Triboracyclopropenyl

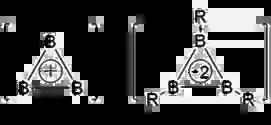

The triboracyclopropenyl fragment is a cyclic structural motif in boron chemistry, named for its geometric similarity to cyclopropene. In contrast to nonplanar borane clusters that exhibit higher coordination numbers at boron (e.g., through 3-center 2-electron bonds to bridging hydrides or cations), triboracyclopropenyl-type structures are rings of three boron atoms where substituents at each boron are also coplanar to the ring. Triboracyclopropenyl-containing compounds are extreme cases of inorganic aromaticity. They are the lightest and smallest cyclic structures known to display the bonding and magnetic properties that originate from fully delocalized electrons in orbitals of σ and π symmetry. Although three-membered rings of boron are frequently so highly strained as to be experimentally inaccessible, academic interest in their distinctive aromaticity and possible role as intermediates of borane pyrolysis motivated extensive computational studies by theoretical chemists. Beginning in the late 1980s with mass spectrometry work by Anderson "et al". on all-boron clusters, experimental studies of triboracyclopropenyls were for decades exclusively limited to gas-phase investigations of the simplest rings (ions of B). However, more recent work has stabilized the triboracyclopropenyl moiety via coordination to donor ligands or transition metals, dramatically expanding the scope of its chemistry.